Answer in natural language. Considering the relative positions, is brown wooden chair (marked A) to the left or right of brown colour rectangular table (marked C)? Choose between the following options: left or right
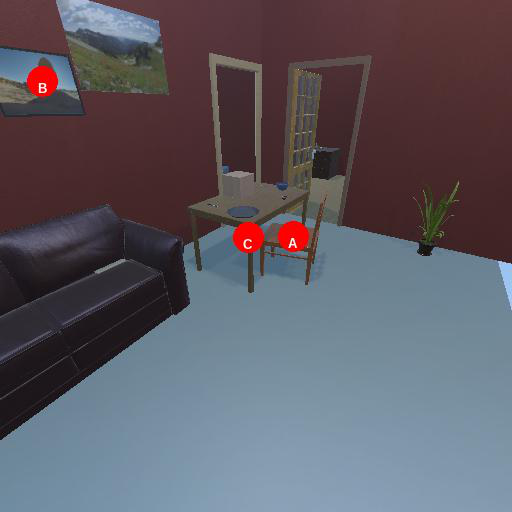
<answer>right</answer>